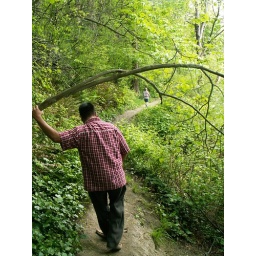
Shobhit was really scared of this part of the trail; he hates walking anywhere near where a hill gets steep.